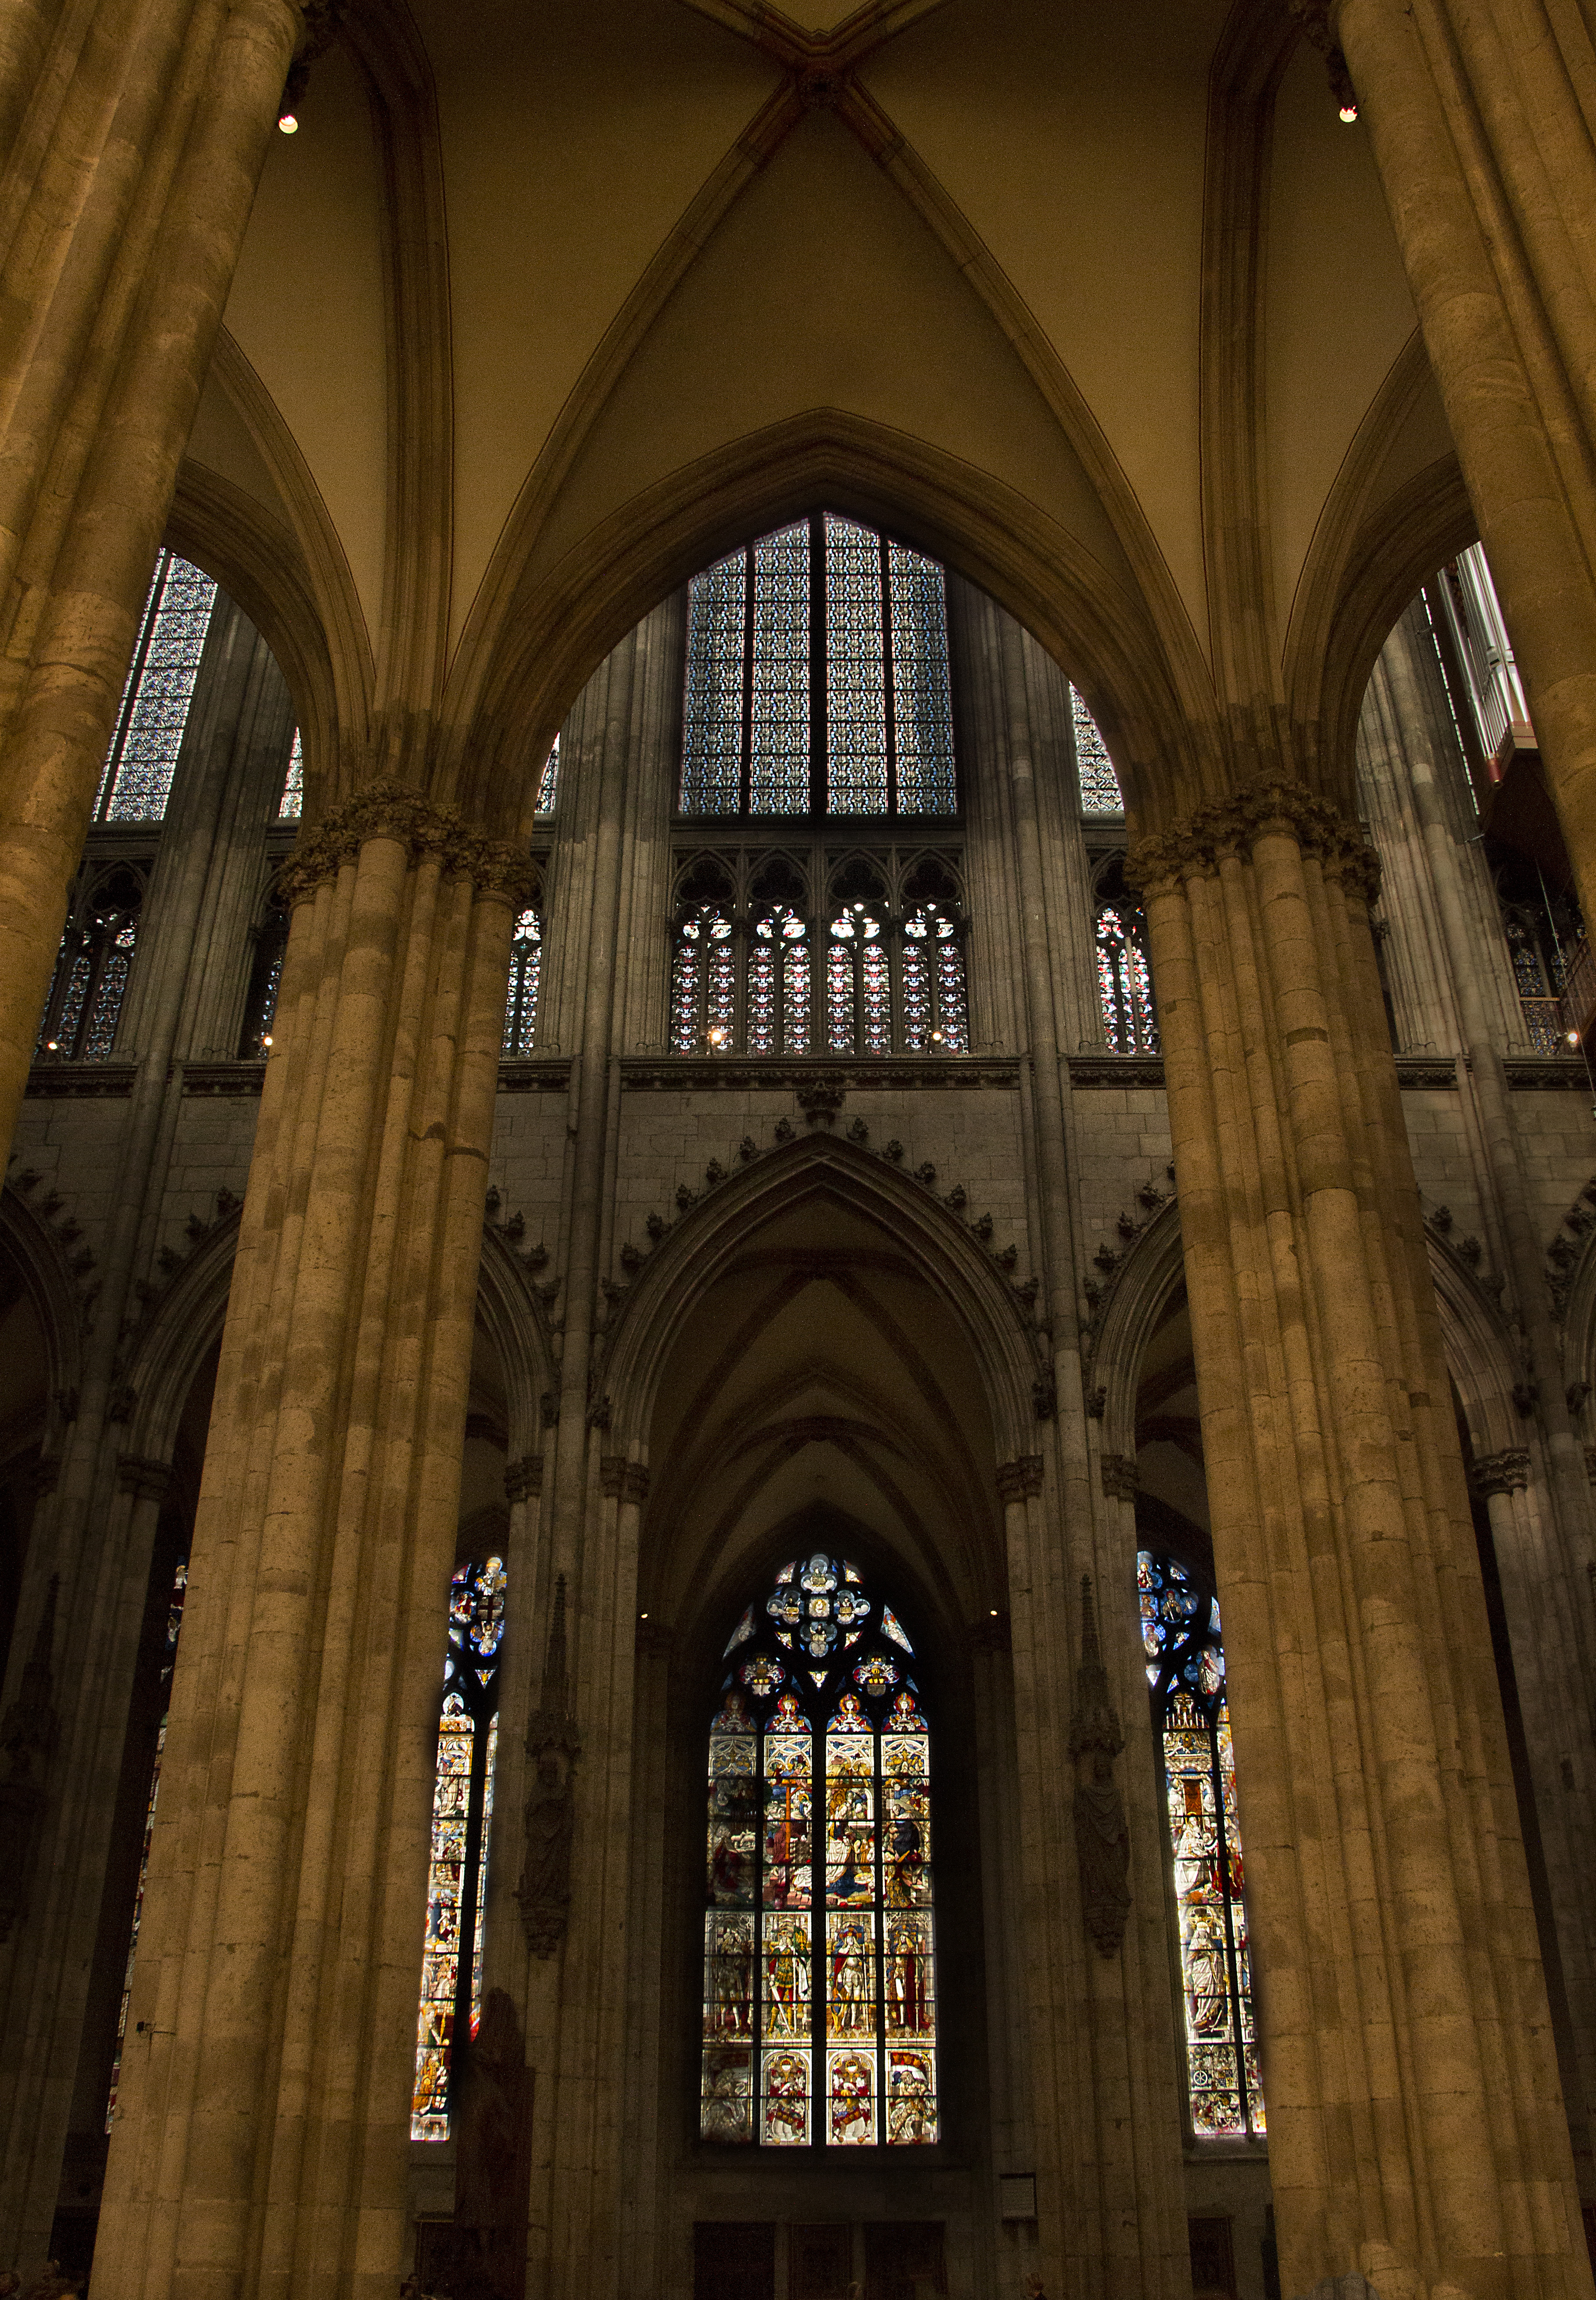
light, architecture, window, glass, building, arch, church, cathedral, chapel, place of worship, religious, hdr, art, monastery, symmetry, cologne, koln, raw, stained, abbey, vitral, dom, glas, editing, gothic architecture, farbiges